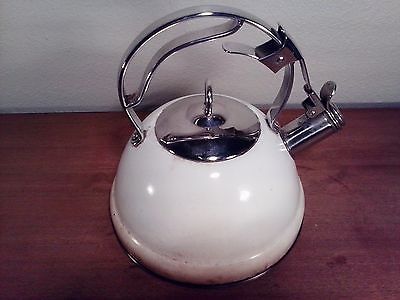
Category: kettle